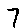
Label: 7